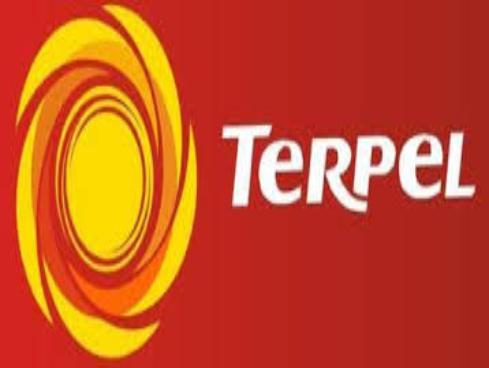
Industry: Transportation